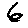
Label: 6